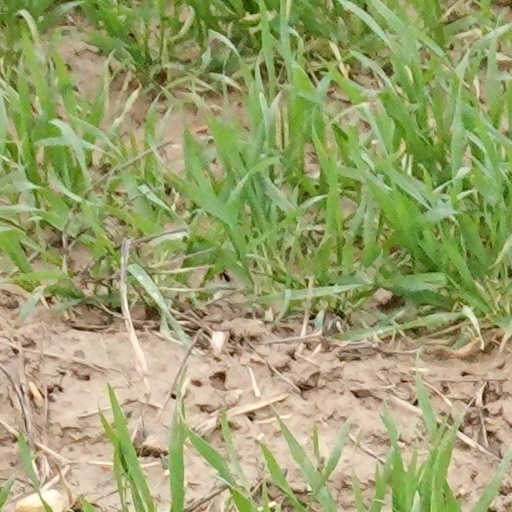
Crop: wheat